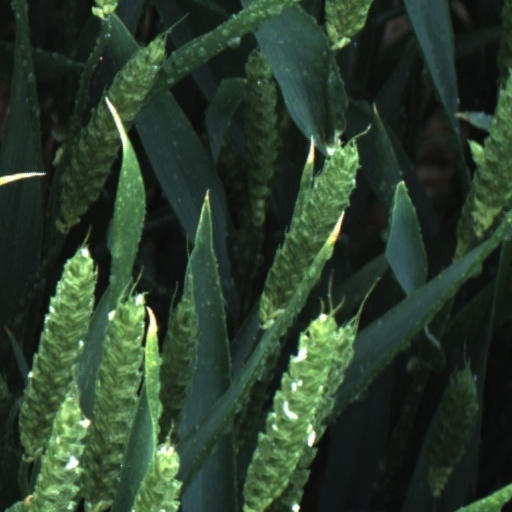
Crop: wheat